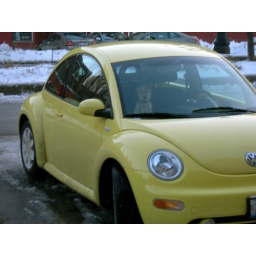
passed by this little dog staring out the window